Babe Didrikson Zaharias Museum & Visitor Center

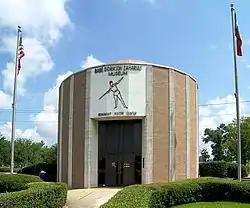
Exterior of the Babe Didrikson Zaharias Museum & Visitor Center

The Babe Didrikson Zaharias Museum & Visitor Center is a museum dedicated to Mildred "Babe" Didrikson Zaharias that is located in Beaumont, Texas. Fronting on Interstate 10, it is freely open to the public Monday through Saturday from 9 am to 5 pm. The museum consists largely of trophies and awards that Zaharias accumulated during her career, as well as memorabilia, newspaper clippings, and photographs. The museum also functions as a visitor center for Beaumont. Money raised by the museum helps fund scholarships for female students at Lamar University.